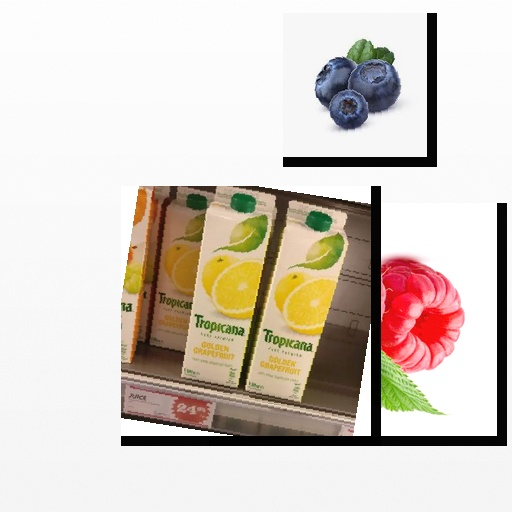
Food items: golden_grapefruit_juice, blueberry, raspberry